History of Goa

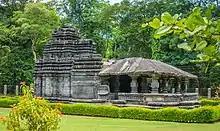
The Mahadeva Temple at Tambdi Surla, built during the 12th century CE is one of the few surviving medieval temples in Goa.

Guhalladeva III, Jayakeshi II, Shivachitta Paramadideva, Vinshuchitta II and Jayakeshi III dominated Goa's political scene in the 12th century. During the rule of Kadambas, the name and fame of Goapuri had reached it zenith. Goa's religion, culture, trade and arts flourished under the rule of these kings. The Kings and their queens built many Shiva temples as they were devout Shaivites. They assumed titles like Konkanadhipati, Saptakotisha Ladbha Varaveera, Gopakapura varadhishva, Konkanmahacharavarti and Panchamahashabda. The Kings had matrimonial relationships with the Kings of Saurashtra, and even the local chieftains. The Kings patronised Vedic religion and performed major fire sacrifices like "the horse sacrifice" or Ashvamedha. They are also known for patronising Jainism in Goa.